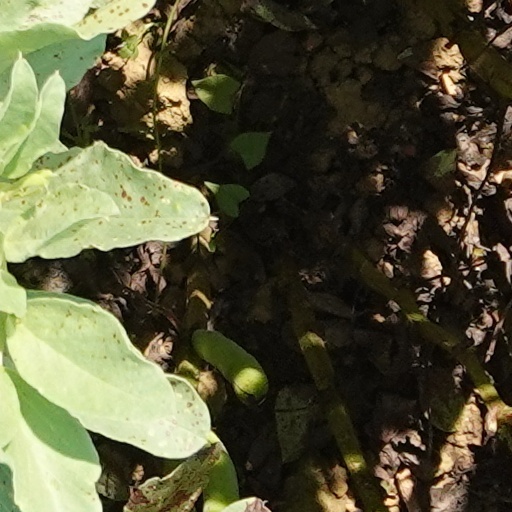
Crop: wheat